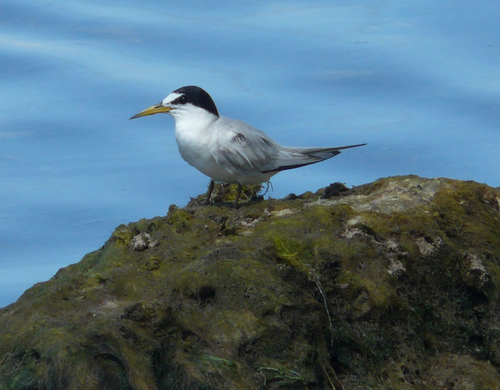
this bird has a yellow, pointy beak with a black crown, white breast, and grey belly.
this medium sized white bird has a long orange beak with a black and white head and an orange beak with a black tip.
this is a white bird with a black head and a large pointy orange beak.
this bird is white with black on its head and has a long, pointy beak.
the bird has a white overall color except from it's crown and nape area which is in black.
this gray bird has a black crown and name and a thin pointed yellowish-gray beak.
this particular bird has a belly that is gray and white
this small bird has a long pointy bill, and is black at the crown, white at the throat, and pale gray throughout the rest of the body.
the bird is small with a pointed bill, has a bill that is long and the belly is white.
this bird has a yellow pointed bill, with a white breast.
Species: Least Tern